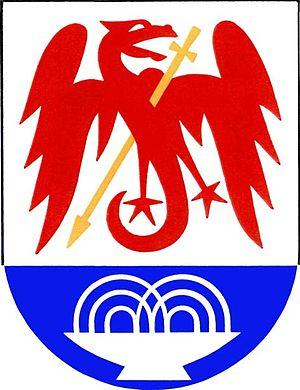
Velký Osek est une commune du district de Kolín, dans la région de Bohême-Centrale, en République tchèque. Sa population s'élevait à 2 419 habitants en 2020.